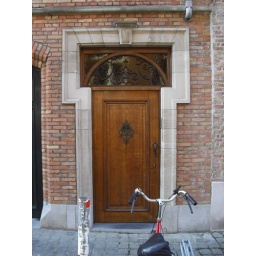
Amazing wooden door with wider light above